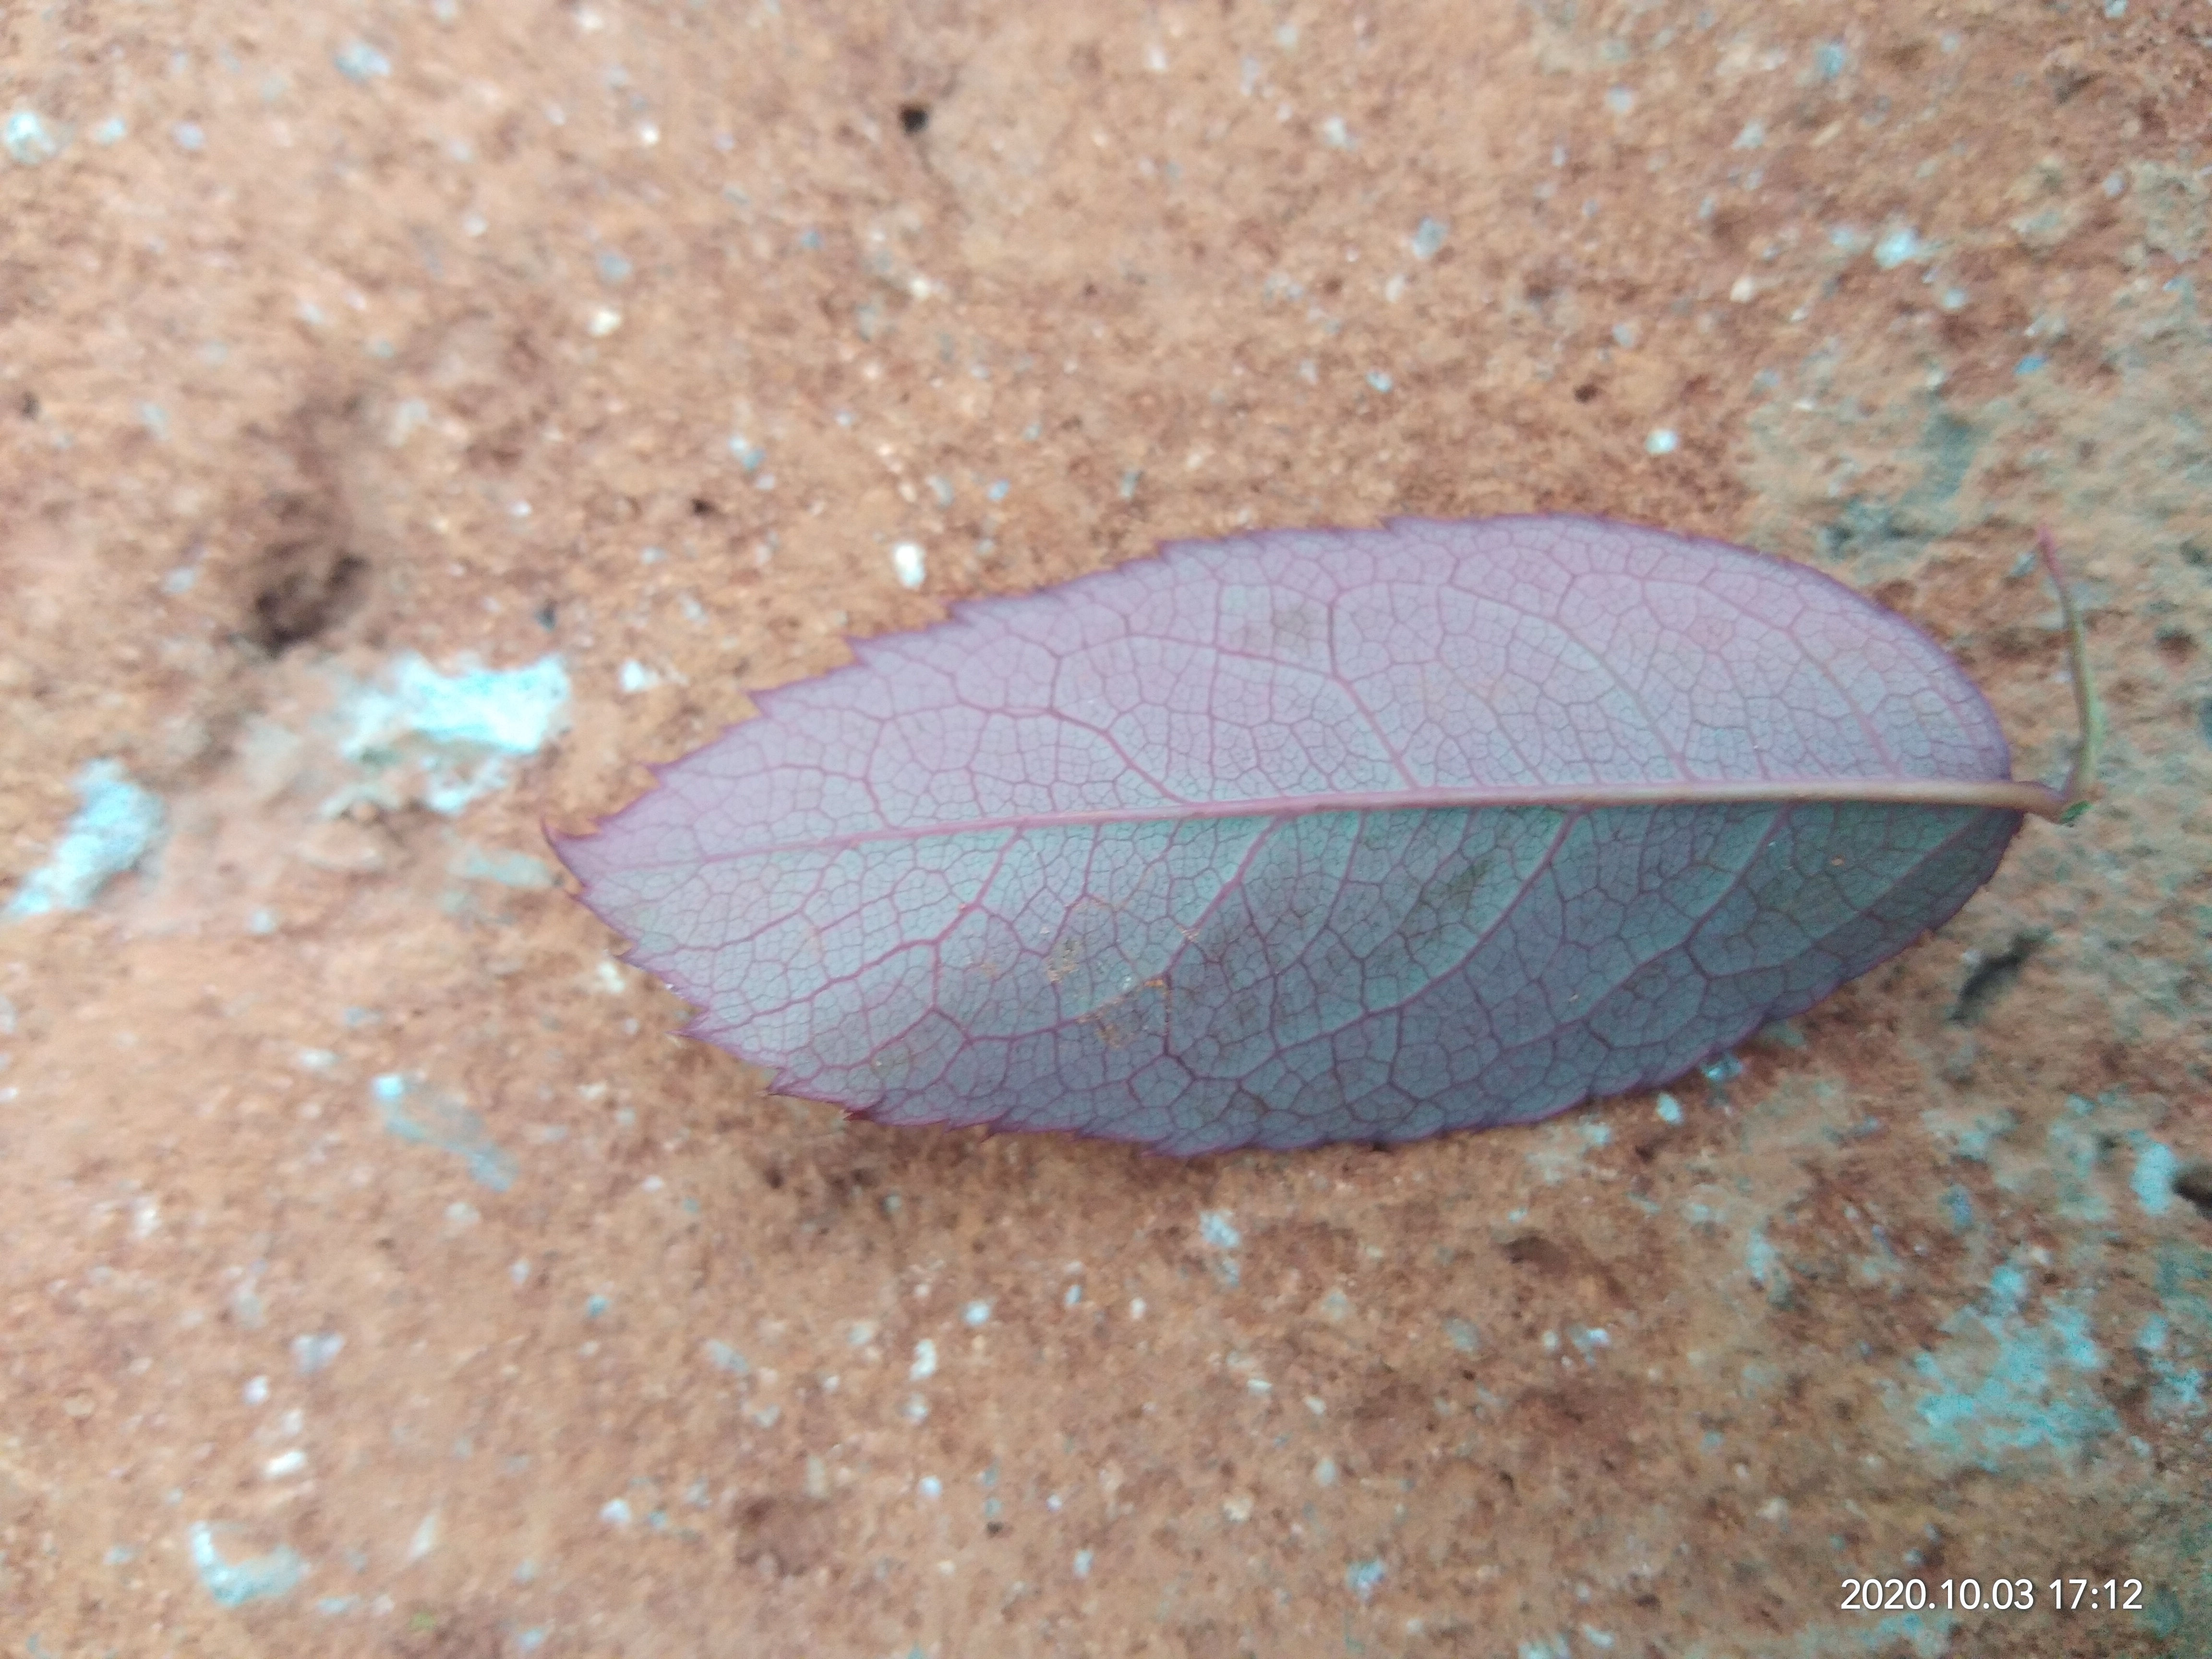
Plant: Rose